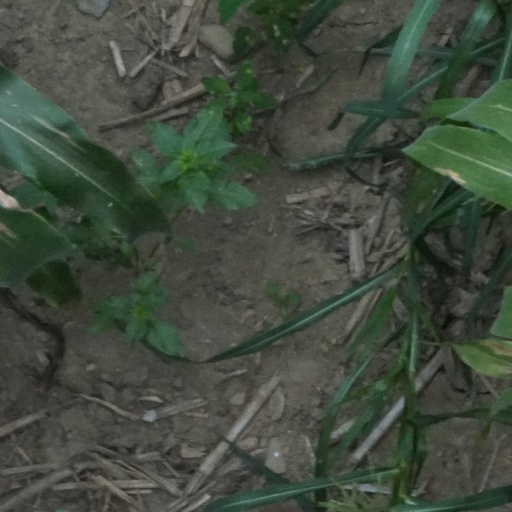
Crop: maize; corn